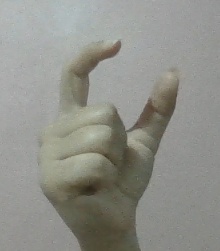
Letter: nun